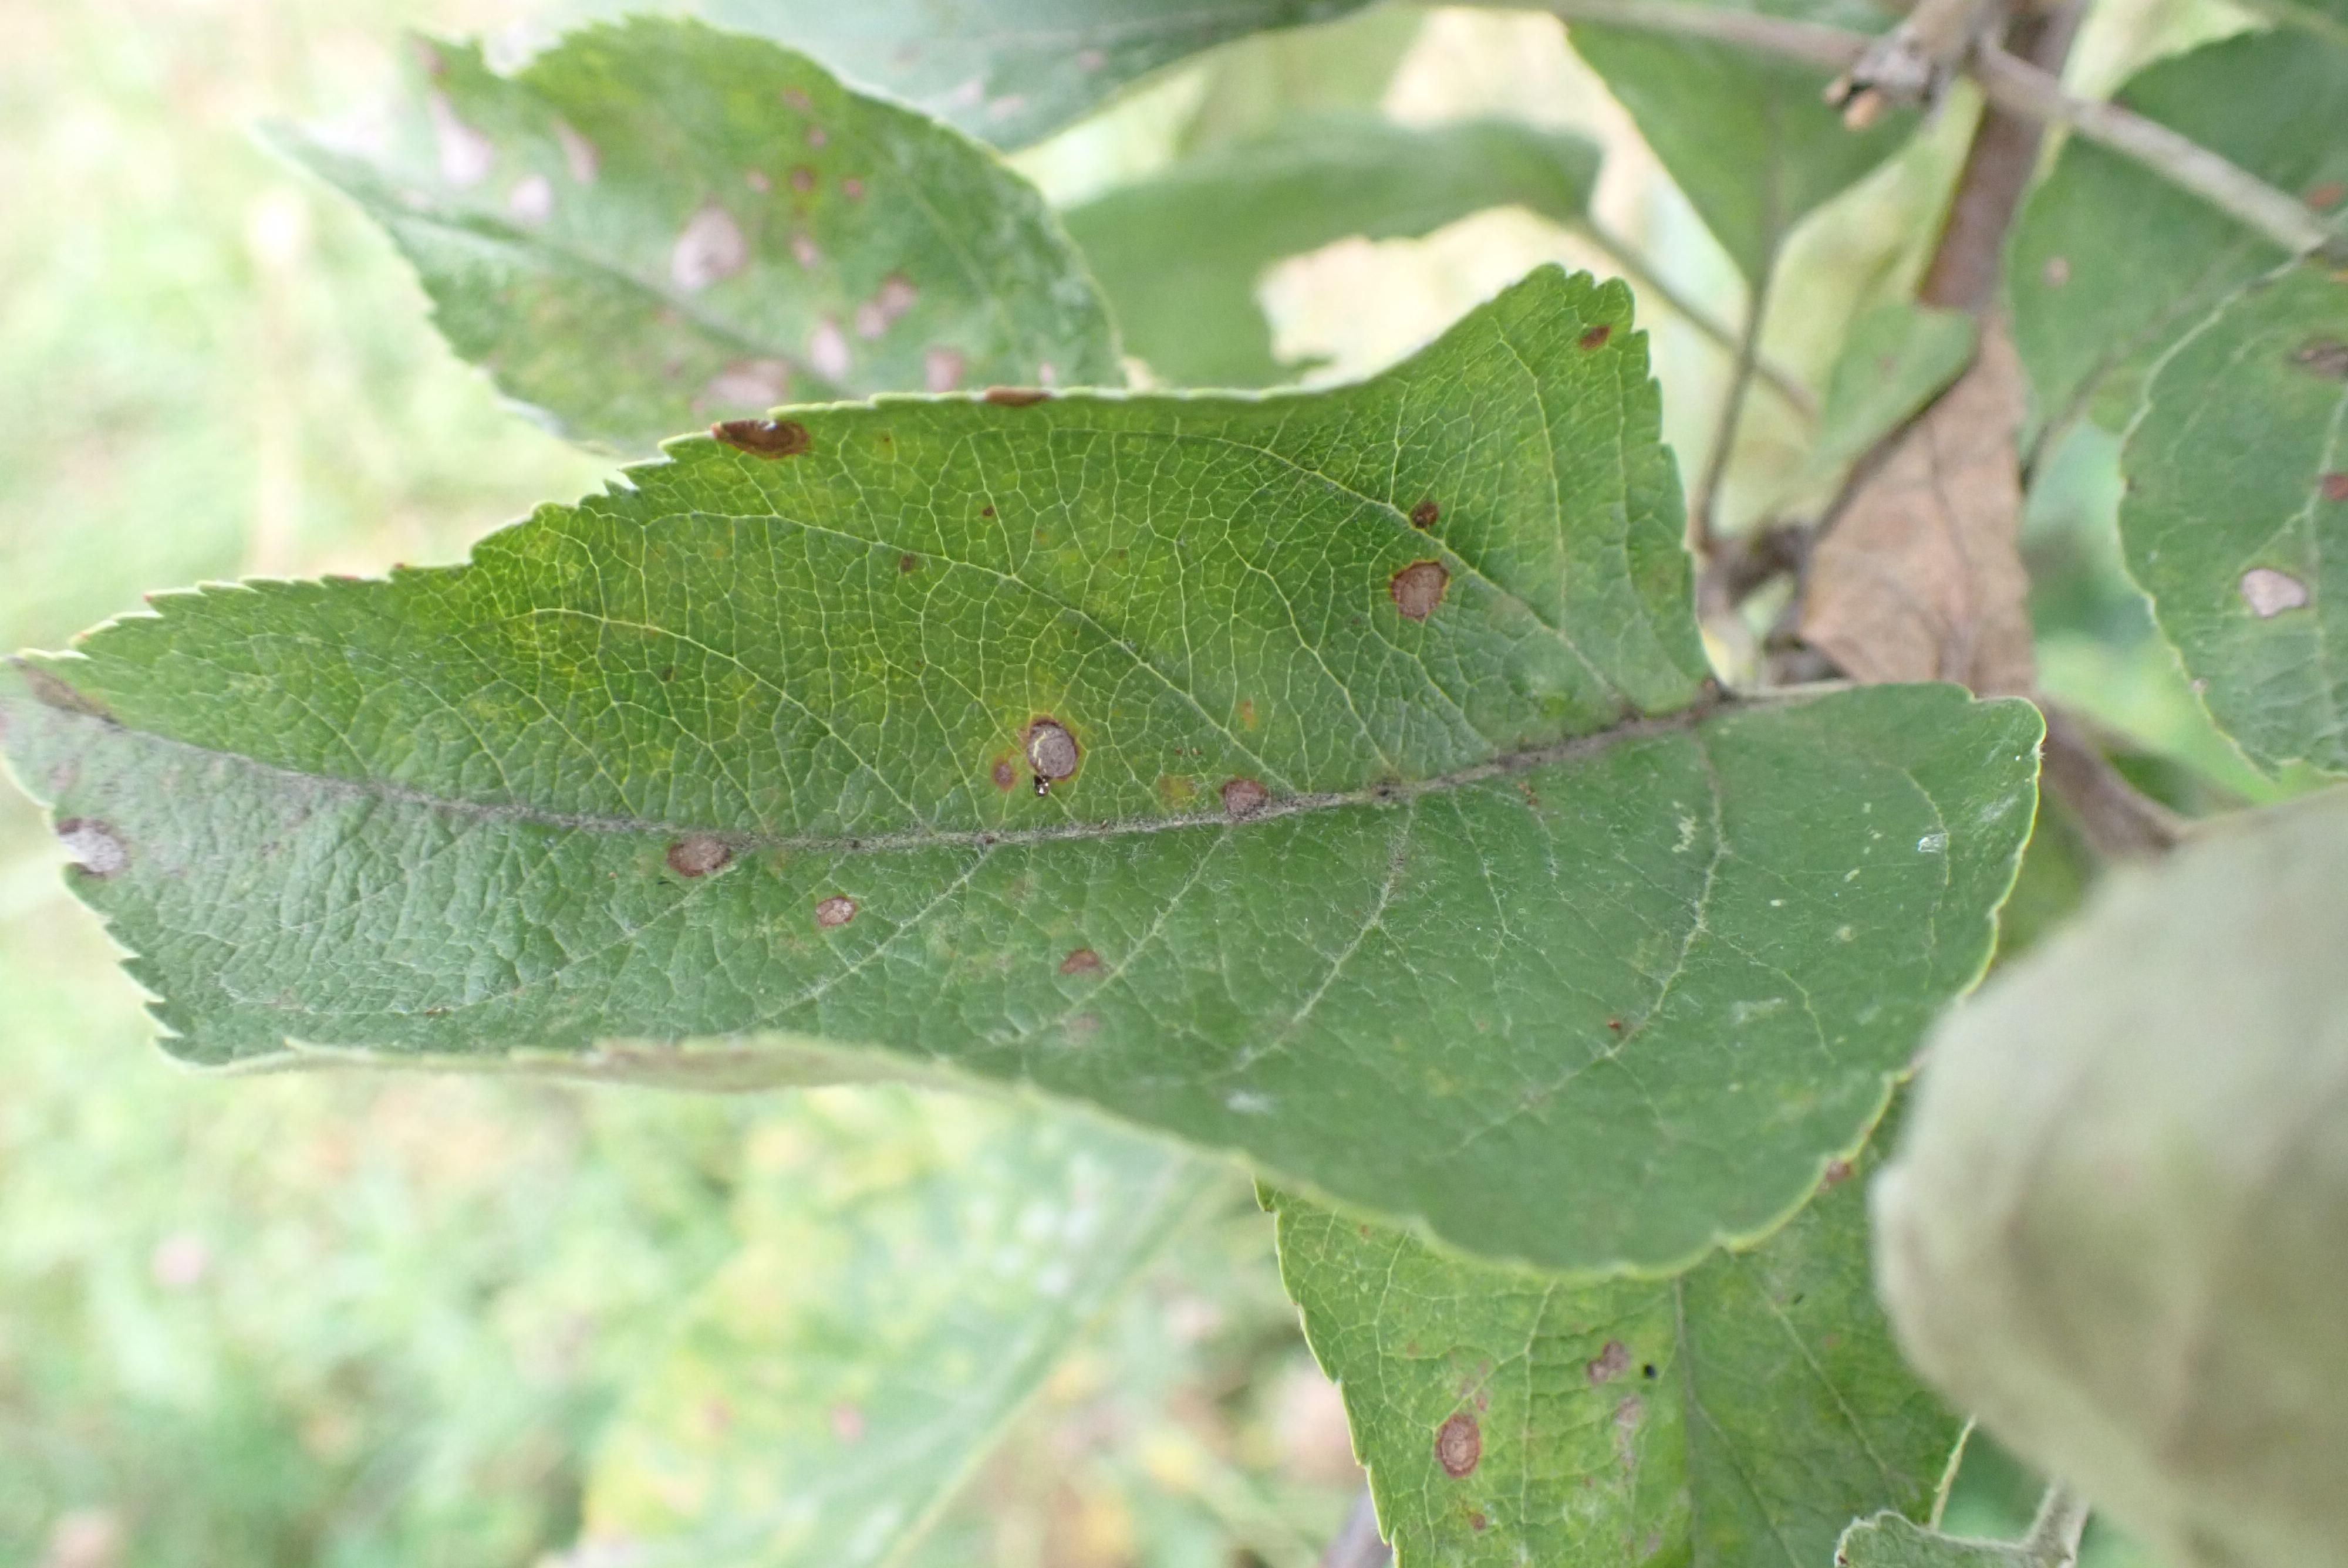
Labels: scab, frog_eye_leaf_spot